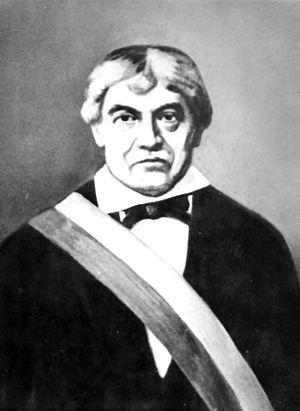
Justo Figuerola de Estrada et mort le 23 mai 1854 à Lima est un avocat et homme d'État péruvien.